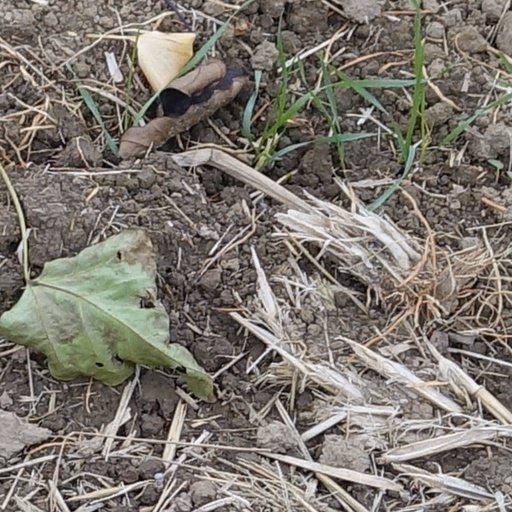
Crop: wheat